Spectral bat

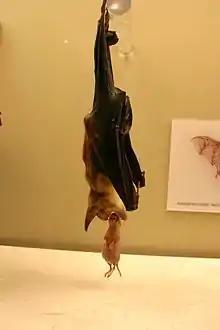
Taxidermied spectral bat "consuming" a mouse

The spectral bat uses echolocation to navigate, creating short pulses of ultrasound at relatively low frequencies; its echolocation characteristics are suited for maneuvering around obstacles while flying low to the ground. Its foraging style has been compared to owls; it likely uses its agile and maneuverable wings to hover as it plucks prey items off the ground or tree branches. It stalks the prey and then lands on it from above, securing the prey by hooking it with its sharp thumb claws. It kills its prey by delivering a forceful bite to the skull. Relative to its size, its bite force is stronger than any Carnivoran. Its bite force is predicted to measure 80–100 Newtons based on its body size and canine teeth characteristics. It has been recorded as being attracted to the distress calls of smaller bats while hunting.